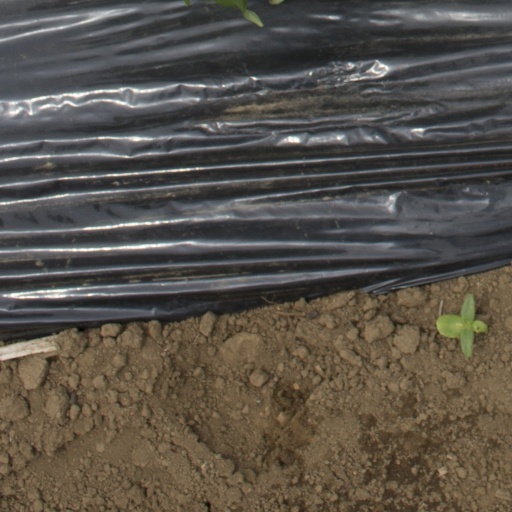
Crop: Jerusalem artichoke